Società Sportiva Palestra Itália

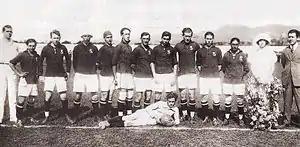
A Palestra squad before playing a game v. Flamengo in 1923

The idea of the club being created took a big step when Yale, a sports team from the city, went through an administrative crisis. When some players left Yale over a dispute (Yale, which itself had connections to the Italian community), some went on to found the all Italian, Sociedade Esportiva Palestra Itália of Belo Horizonte. Until 1925 the club would only allow Italian men to participate, despite other teams in the nation accepting people of all skin colors and ethnicities.